International parrot trade

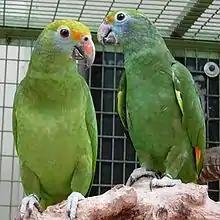
Captive blue-cheeked amazon parrots

The international trade in parrots is a lucrative enterprise, and forms an important part of the international wildlife trade. As parrots have become increasingly endangered, many countries have placed restrictions on the trade and/or prohibited the trade altogether. Despite the restriction on trade in many countries however, the market still operates both legally and illegally. A big factor that attempts to keep the control in international trade is CITES. The Convention of International Trade in Endangered Species of Wildlife Fauna and Flora was established in 1975, and consists of 184 parties which includes 183 countries along with the European Union. CITES offers three different degrees of protection for around 38,000 species around the world.